Progress Singapore Party

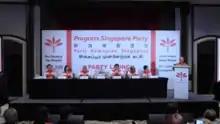
Tan Cheng Bock inaugurating the Progress Singapore Party, 2019

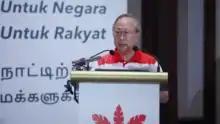
Tan Cheng Bock speaking, 2019

The party was founded in 2019 by Tan Cheng Bock and 11 other members. They, together with Lee Hsien Yang, expressed that the current PAP leadership has "lost its way" and deviated from the founding principles of its founding fathers.